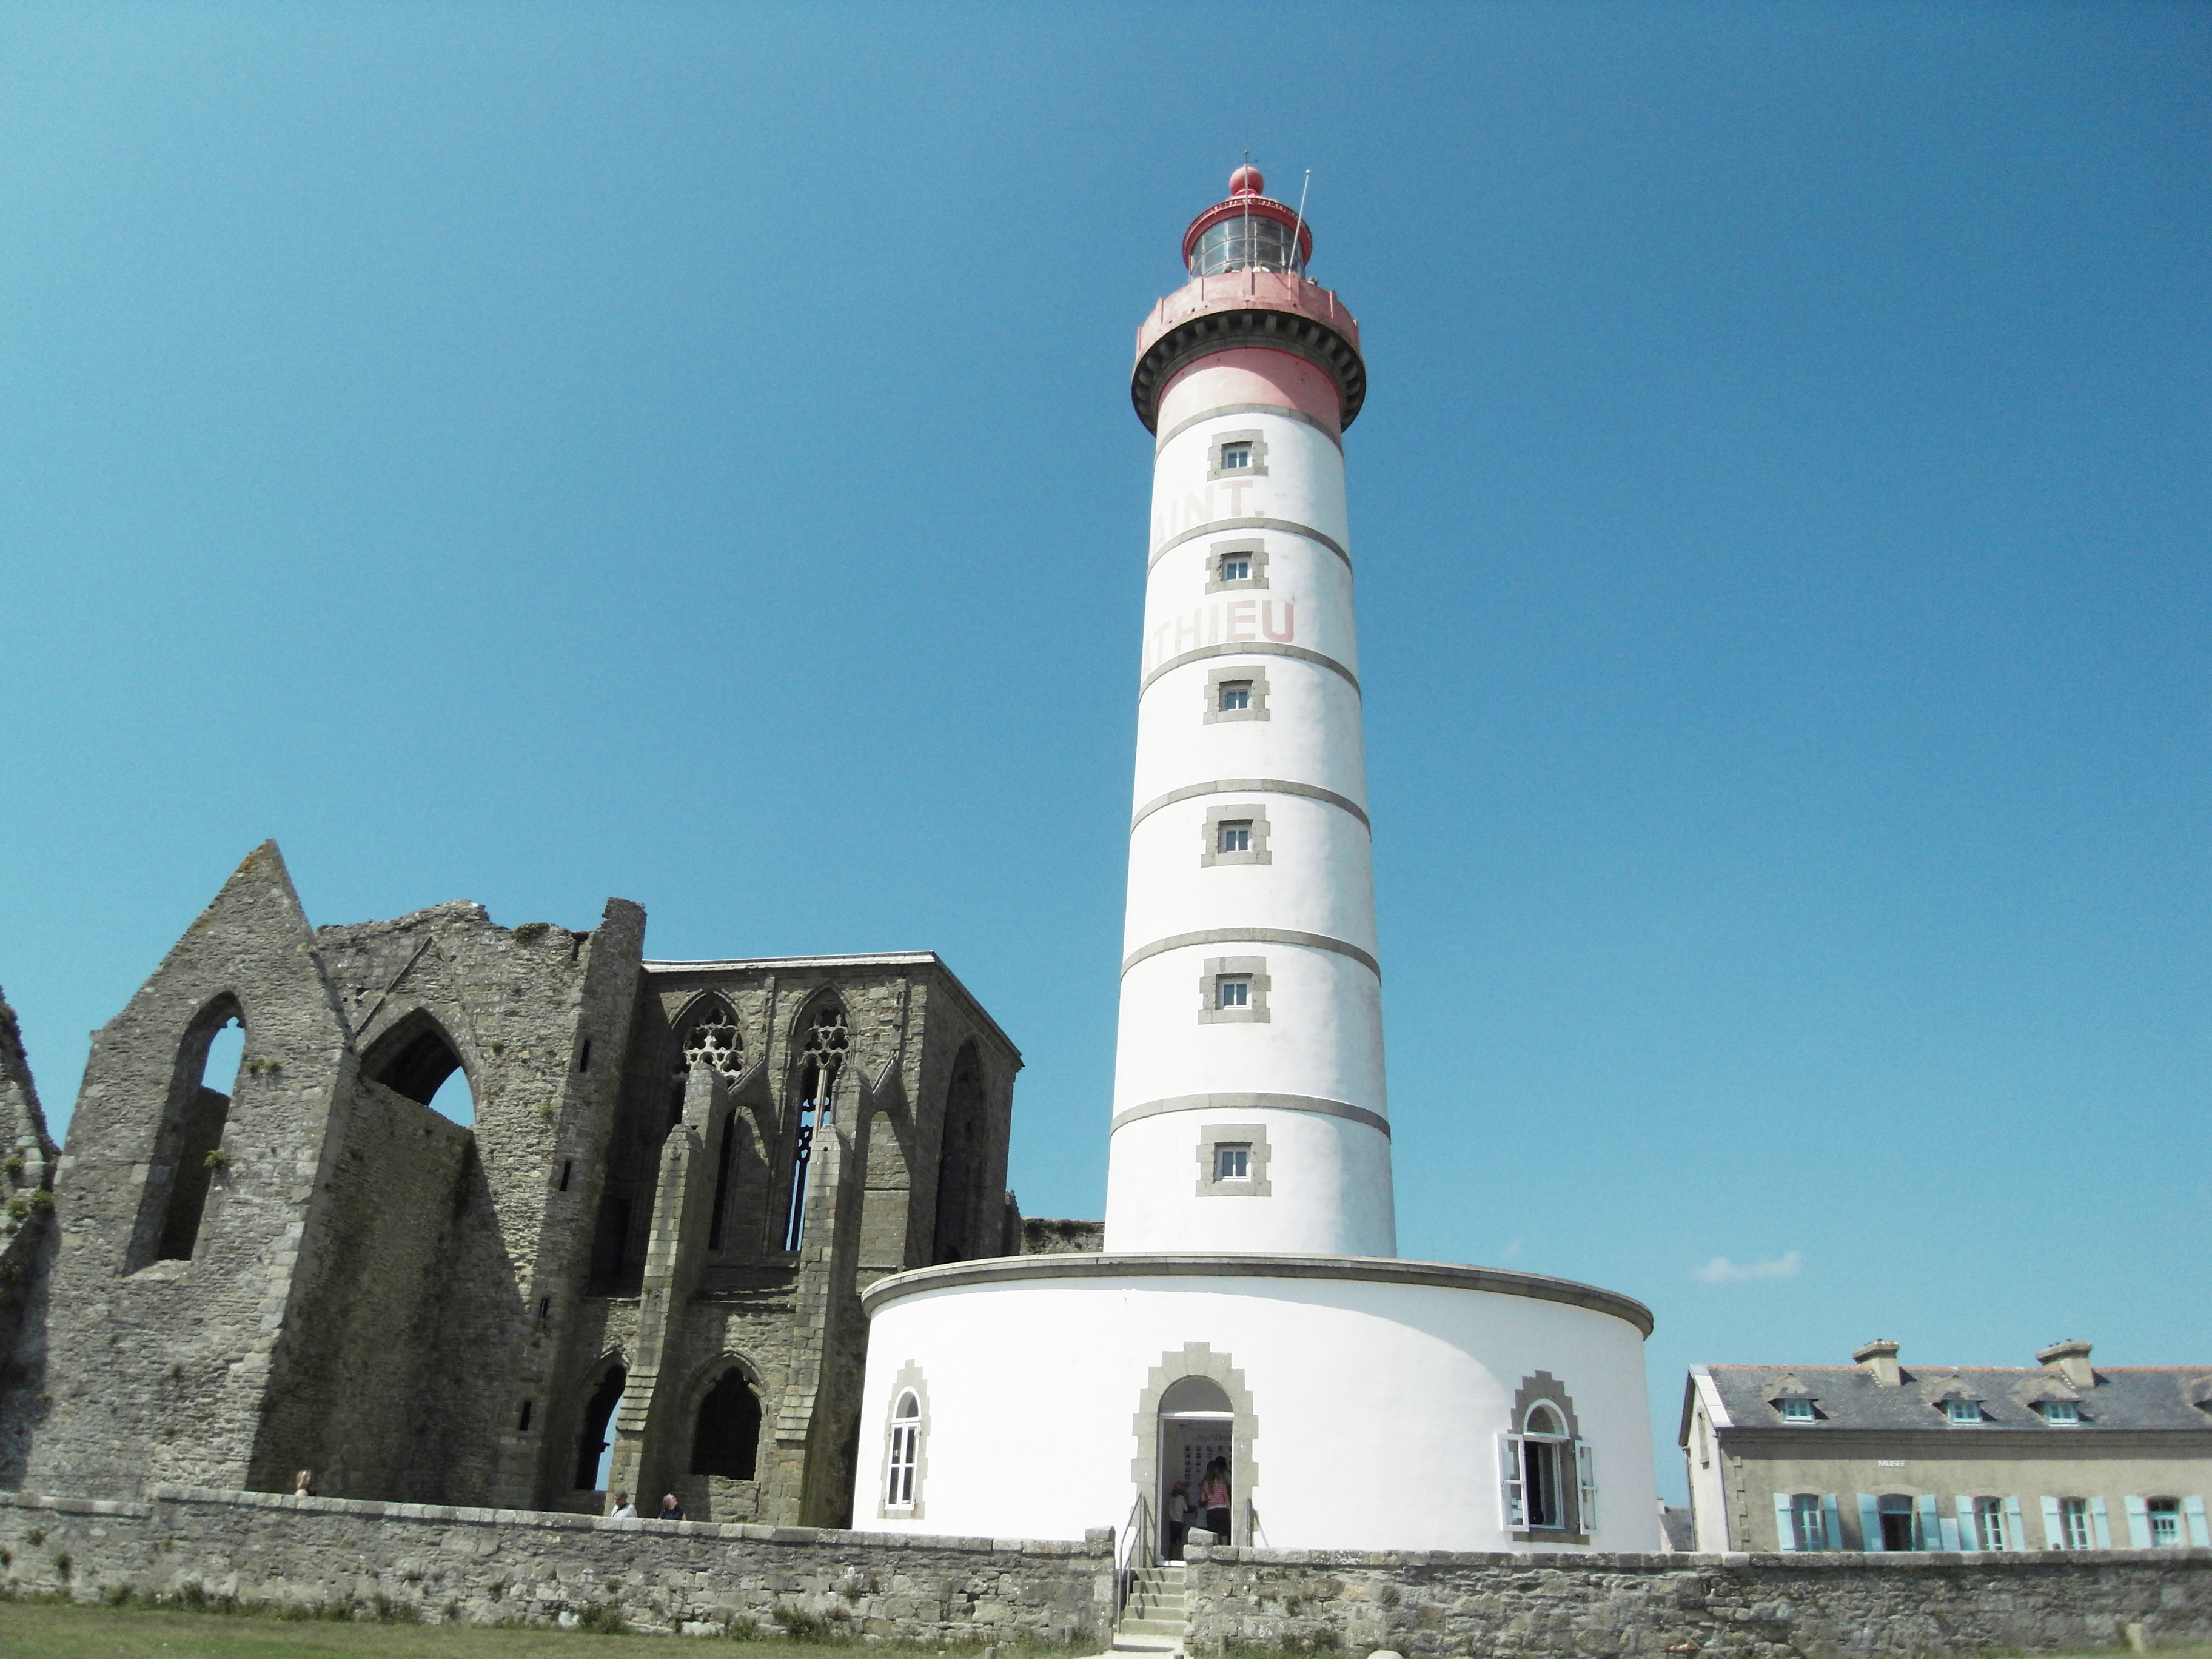
coast, lighthouse, tower, landmark, place of worship, brittany, atlantic coast, historic site